Sir John Robinson's Almshouses

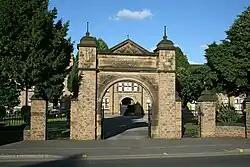
The entrance gate to the almshouses in 2008

The Sir John Robinson Almshouses (commonly the Daybrook Almshouses) are a collection of twelve two-bedroom cottages erected in 1899 on Mansfield Road, Daybrook, Arnold, Nottingham, England.